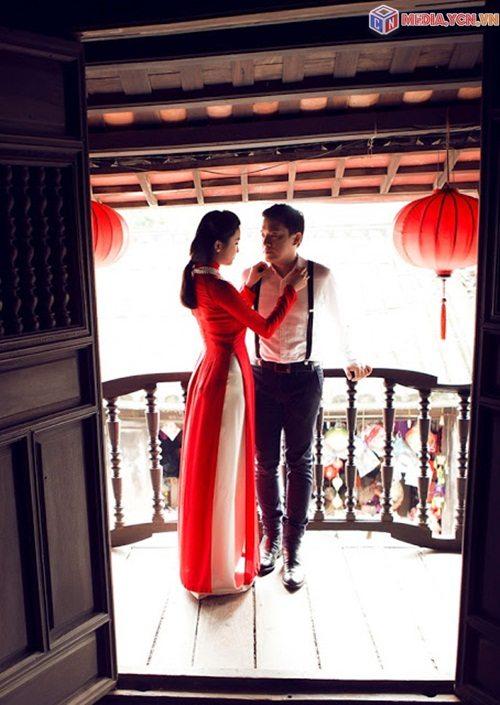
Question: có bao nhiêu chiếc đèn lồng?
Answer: có hai chiếc đèn lồng